Grand Lodge of North Carolina

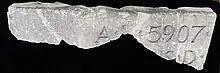
1907 cornerstone fragments in Grand Lodge Museum

The Grand Lodge had outgrown the structure by 1874 and had started meeting elsewhere due to its dilapidated and neglected state. Other venues in the city had become more fashionable for performances. In 1876, it was sold to the Raleigh Primitive Baptist Church, who dismantled the building by 1880. The cornerstone was recovered from the site and is currently on display at the current Grand Lodge office museum. The Norman Adrian Wiggins School of Law of Campbell University and its parking structure now occupy the site.